Dad for a Day (2009 film)

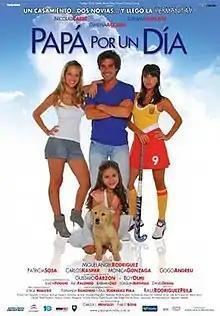
Argentine theatrical release poster

Dad for a Day is a 2009 Argentine sports romantic comedy film starring Nicolás Cabré, Luisana Lopilato, Gimena Accardi and Julieta Poggio in her film debut. It was premiered on 6 August 2009, and was also screened at the Mar del Plata Film Festival on 14 November 2009, not as the part of the competition.